Fler

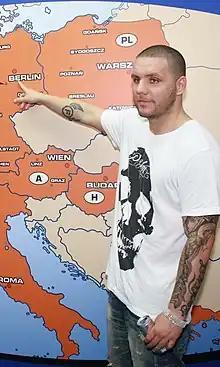
Fler in 2011

Fler has cited several American rappers as his influences including Mobb Deep, 50 Cent, Lunatic and Juelz Santana.